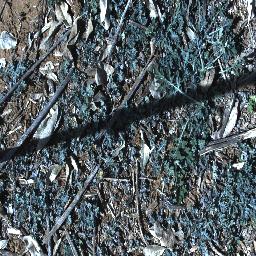
Label: parthenium